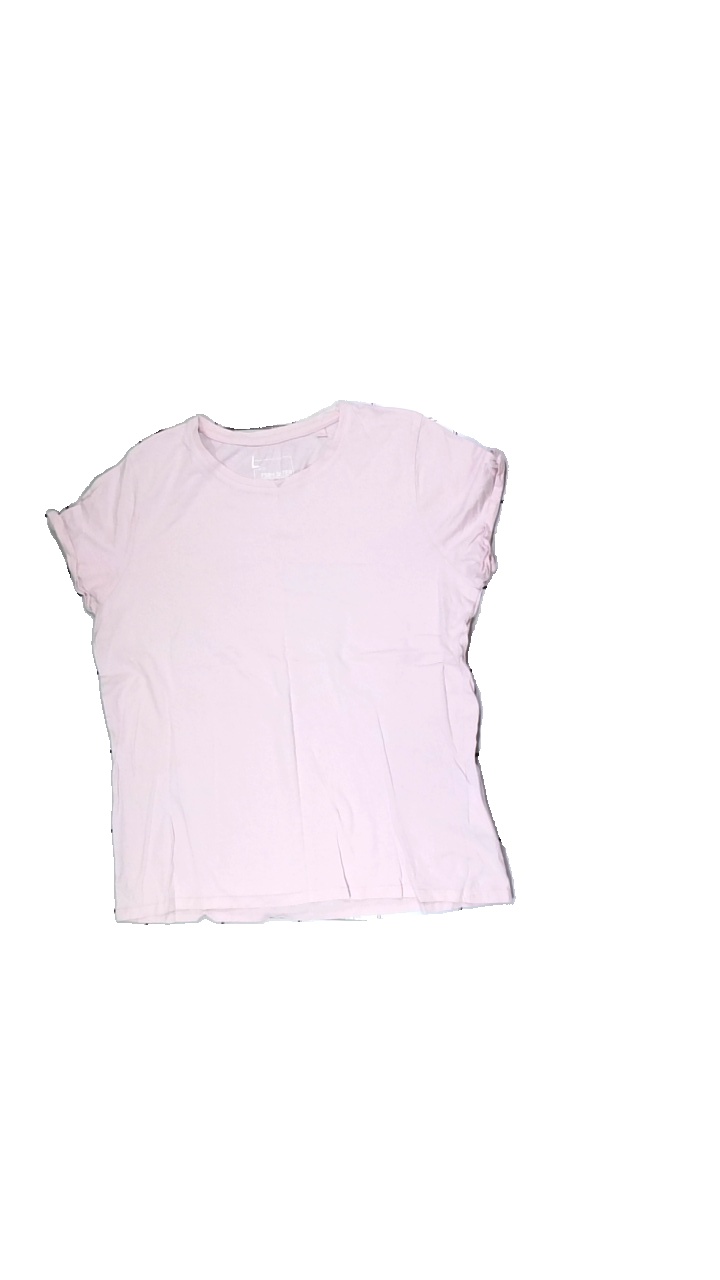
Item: T-shirt (Ladies)
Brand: Fsbn Sister
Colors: Pink
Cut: Regular
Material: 100% cotton
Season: All
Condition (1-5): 2
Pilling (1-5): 4
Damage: askew
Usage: Export
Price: <50